Eros Capecchi

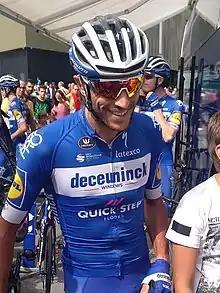
Capecchi at the 2019 Vuelta a España.

Eros Capecchi (born 13 June 1986) is an Italian former professional road bicycle racer, who last rode for UCI WorldTeam . He took four professional wins during his career, including a stage of the 2011 Giro d'Italia.